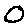
Label: 0